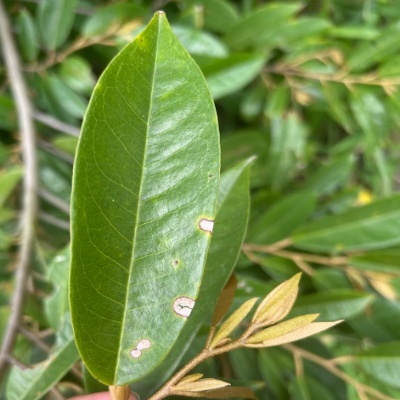
Label: Leaf_Blight